List of light cruisers of Germany

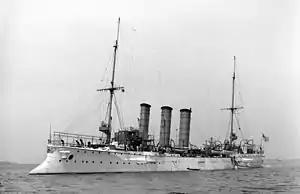
in the United States in 1907

The class was an incremental improvement over the earlier s, being larger and slightly faster. They were otherwise very similar, and mounted the same main battery of 10.5 cm guns. One ship, , was fitted with new Parsons steam turbines to evaluate their use in future designs; the other vessels retained proven triple-expansion engines. The ships' peacetime careers saw them serving in several capacities. and served in the East Asia Squadron early in their careers; the other ships, save , were assigned to the fleet scouting forces. was used as a torpedo training ship.